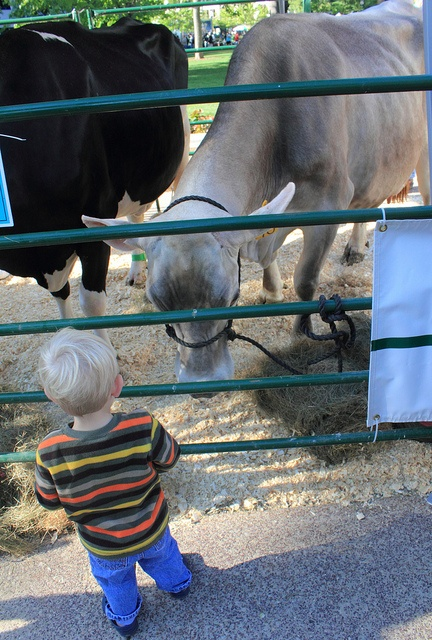
Young toddler approaching cow on side of fence
a small kid stands in front of some cows
A young child standing next to an animal pen
A boy feeding a cow through a fence.
a small child is standing near a cow